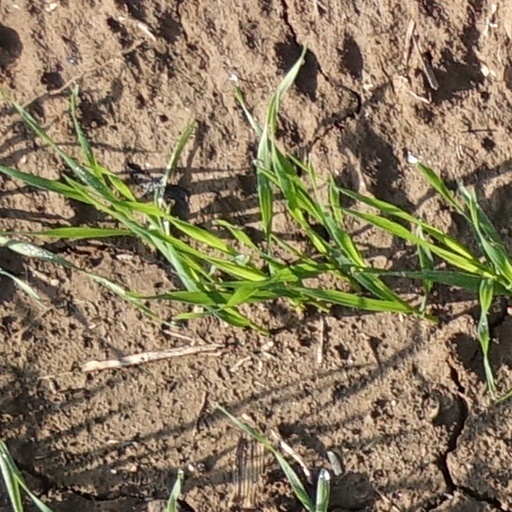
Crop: wheat